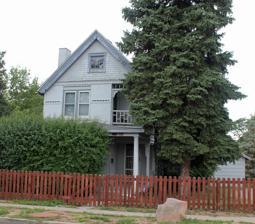
Building: Granville Fuller House
Country: United States of America
Year built: 1892
Historic house in Colorado, United States United States historic place Granville Fuller House U.S. National Register of Historic Places Colorado State Register of Historic Properties Location 2027 Galena St., Aurora, Colorado Coordinates 39°44′53″N 104°52′11″W / 39.74805°N 104.86959°W / 39.74805; -104.86959 Built 1892 Architectural style Queen Anne NRHP reference No. 12000242 CSRHP No. 5AM.177 Added to NRHP May 1, 2012 The Granville Fuller House is a Queen Anne style home located at 2027 Galena St, in Aurora, Colorado , United States. It was built in 1892, and is listed on the National Register of Historic Places . The house is one of only a few surviving and intact houses commissioned by Aurora's founder, real estate developer Donald Fletcher . Architecture The house is a Queen Anne brick residence. It was covered with stucco that was scored to look like stone. The house has the characteristic asymmetric design with a steep roof and bay windows that are characteristic of the style. See also National Register of Historic Places listings in Adams County, Colorado References